Miss Universe 1952

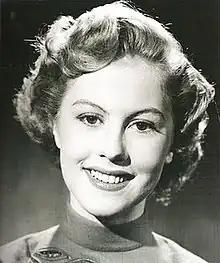
Armi Kuusela

Miss Universe 1952 was the first Miss Universe pageant, held at the Long Beach Municipal Auditorium in Long Beach, California, United States on 28 June 1952.